M'hammed Abdenabaoui

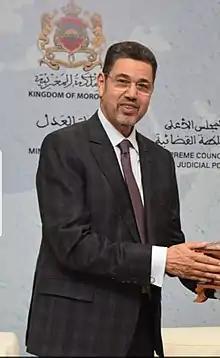
Abdenabaoui at the 2nd International Justice Conference in Marrakesh (2019).

M'hammed Abdenabaoui (also spelled Abdennabaoui) (in Arabic: مَحمد عبد النباوي), born on 21 August 1954 in Khouribga, is a senior Moroccan magistrate and the former attorney general of the King at the Court of Cassation. In 2021, he was appointed by king Mohammed VI as the first President of the Court of Cassation and deputy President of the Supreme Council of the Judicial Power. He's a noted defender of the independence of the judiciary from the legislative and executive branches.